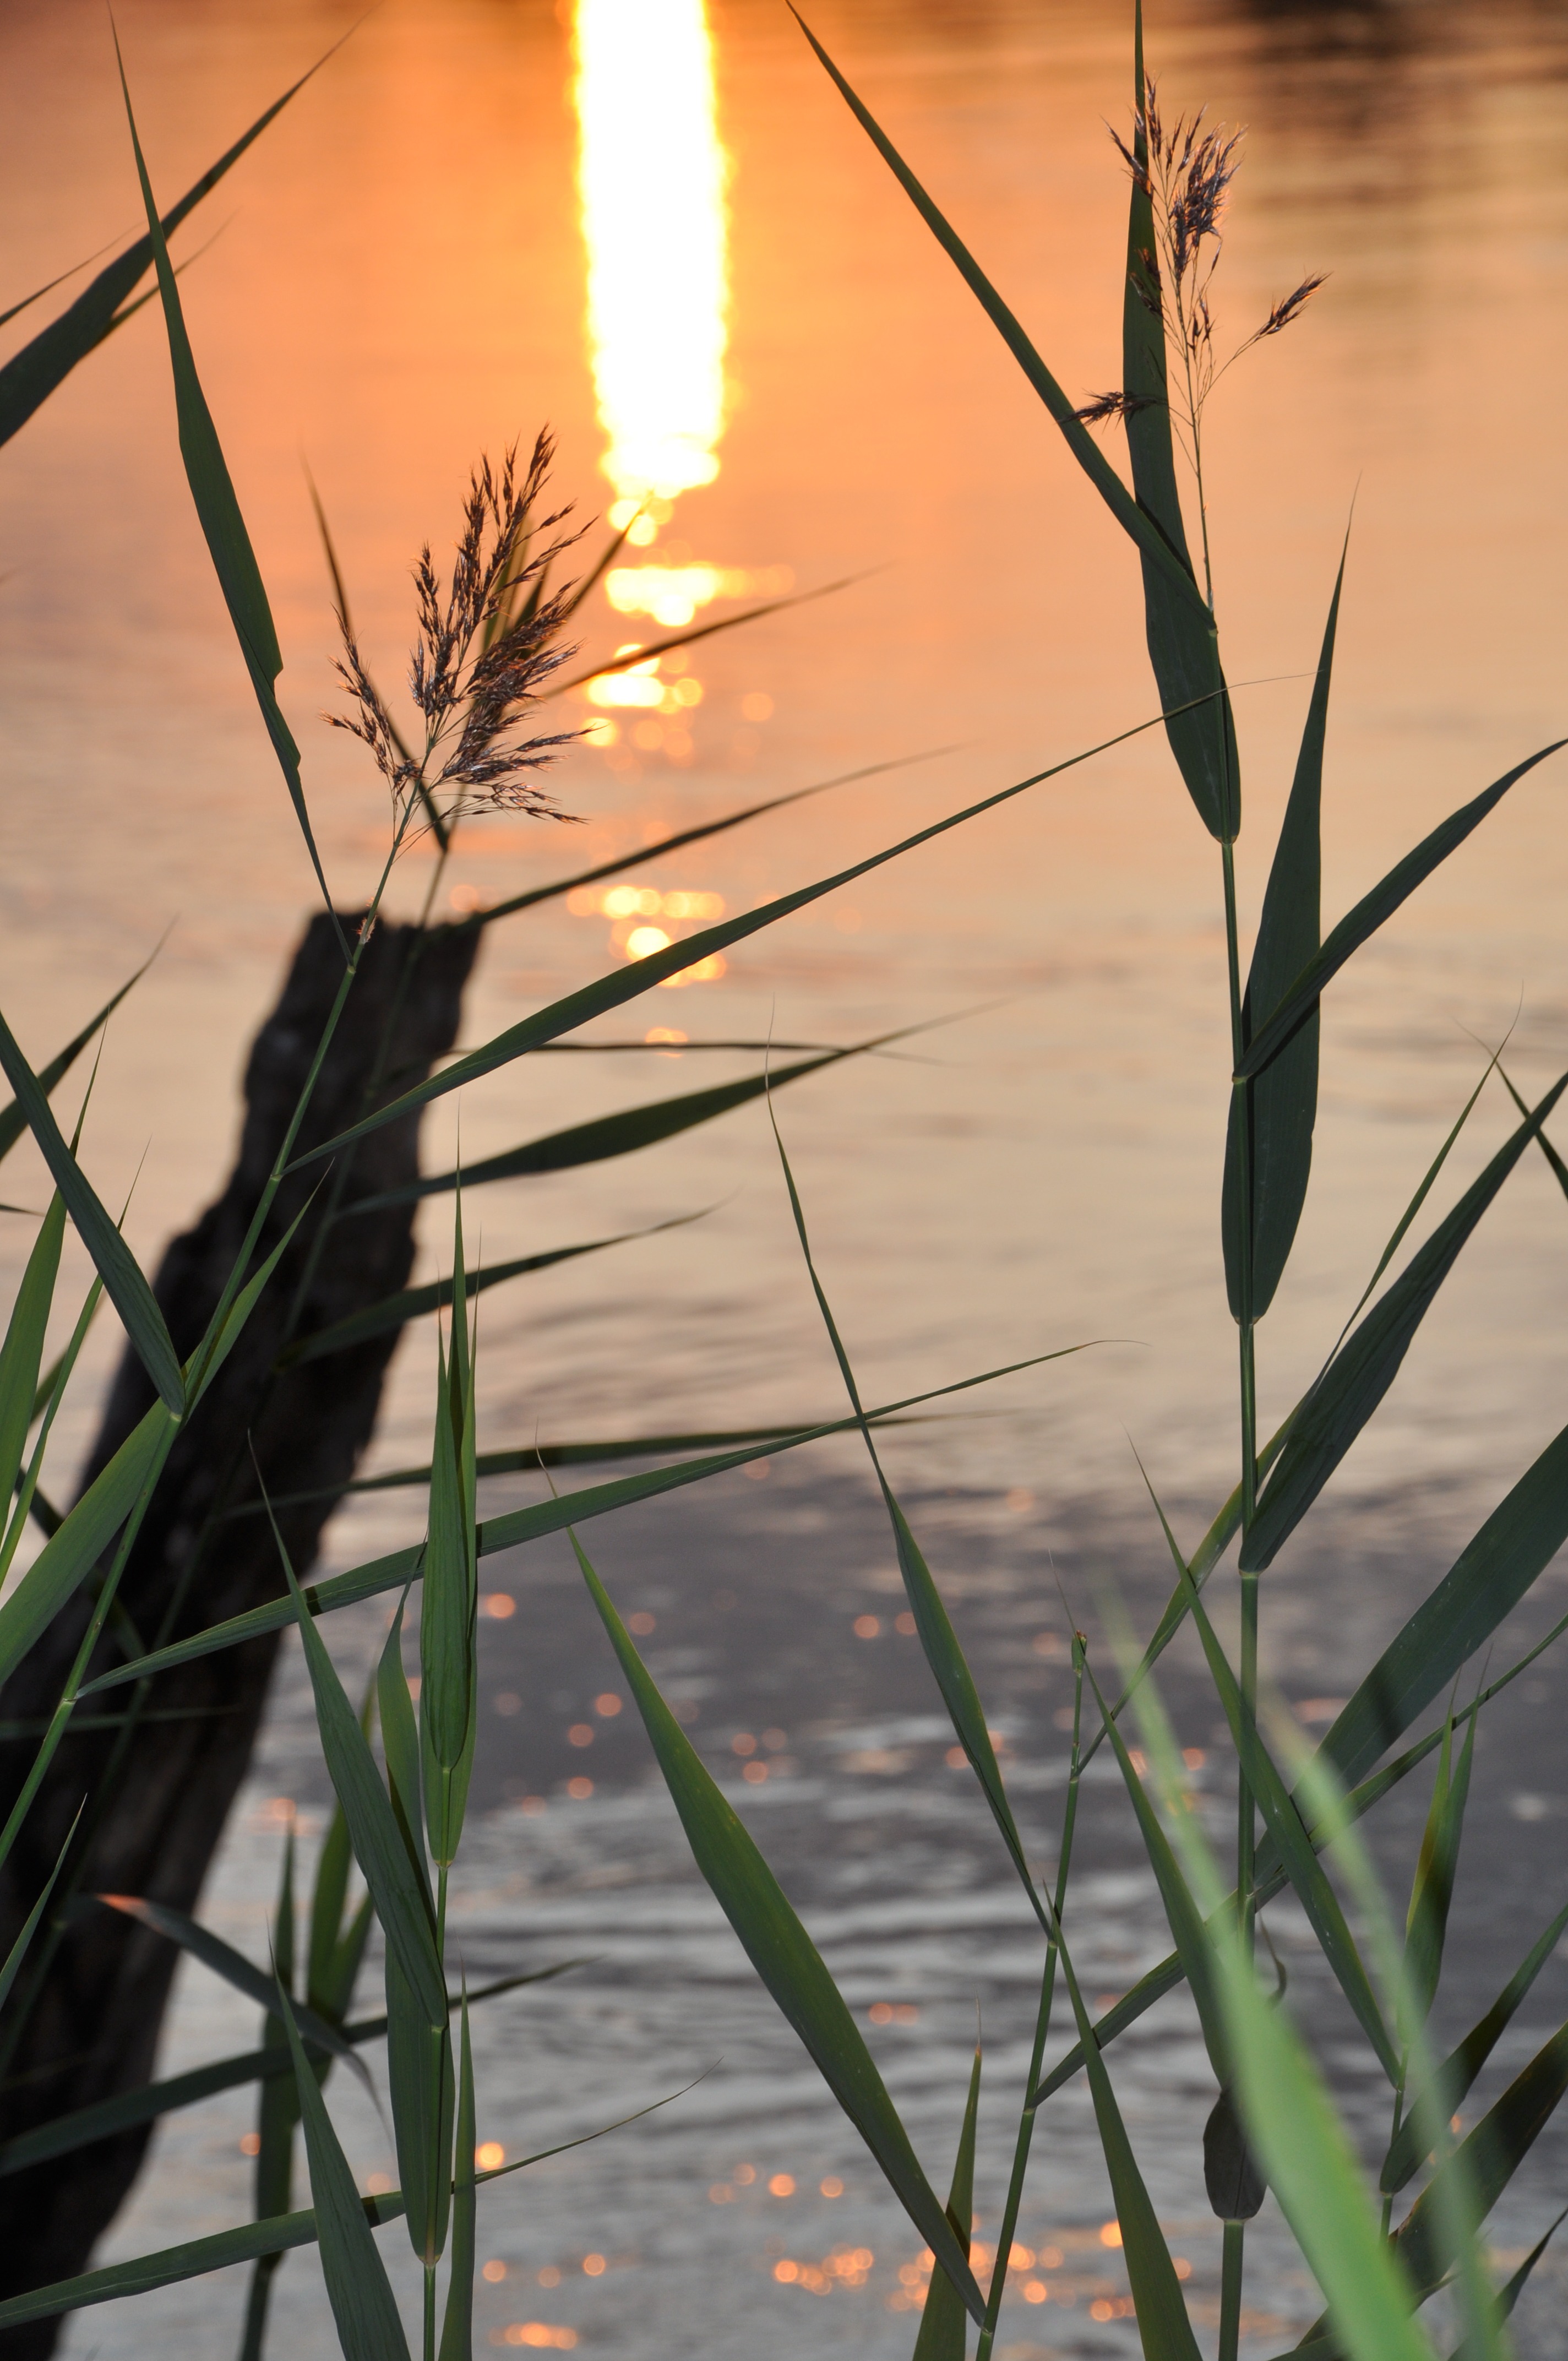
tree, nature, grass, branch, light, plant, sunset, sunlight, morning, leaf, flower, river, green, reflection, autumn, botany, flora, vegetation, the sun, grass family, plant stem, woody plant, arecales